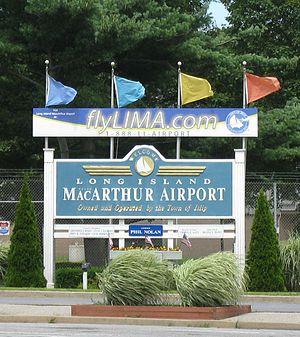
L'aéroport de Long Island MacArthur est un aéroport public situé sur l'île de Long Island, à Ronkonkoma, partie de la ville d'Islip, dans l'État de New York.